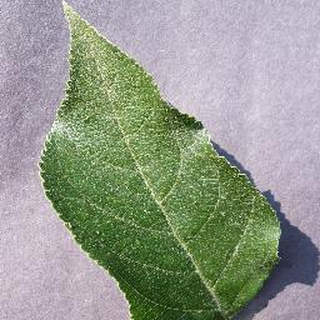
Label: healthy_apple